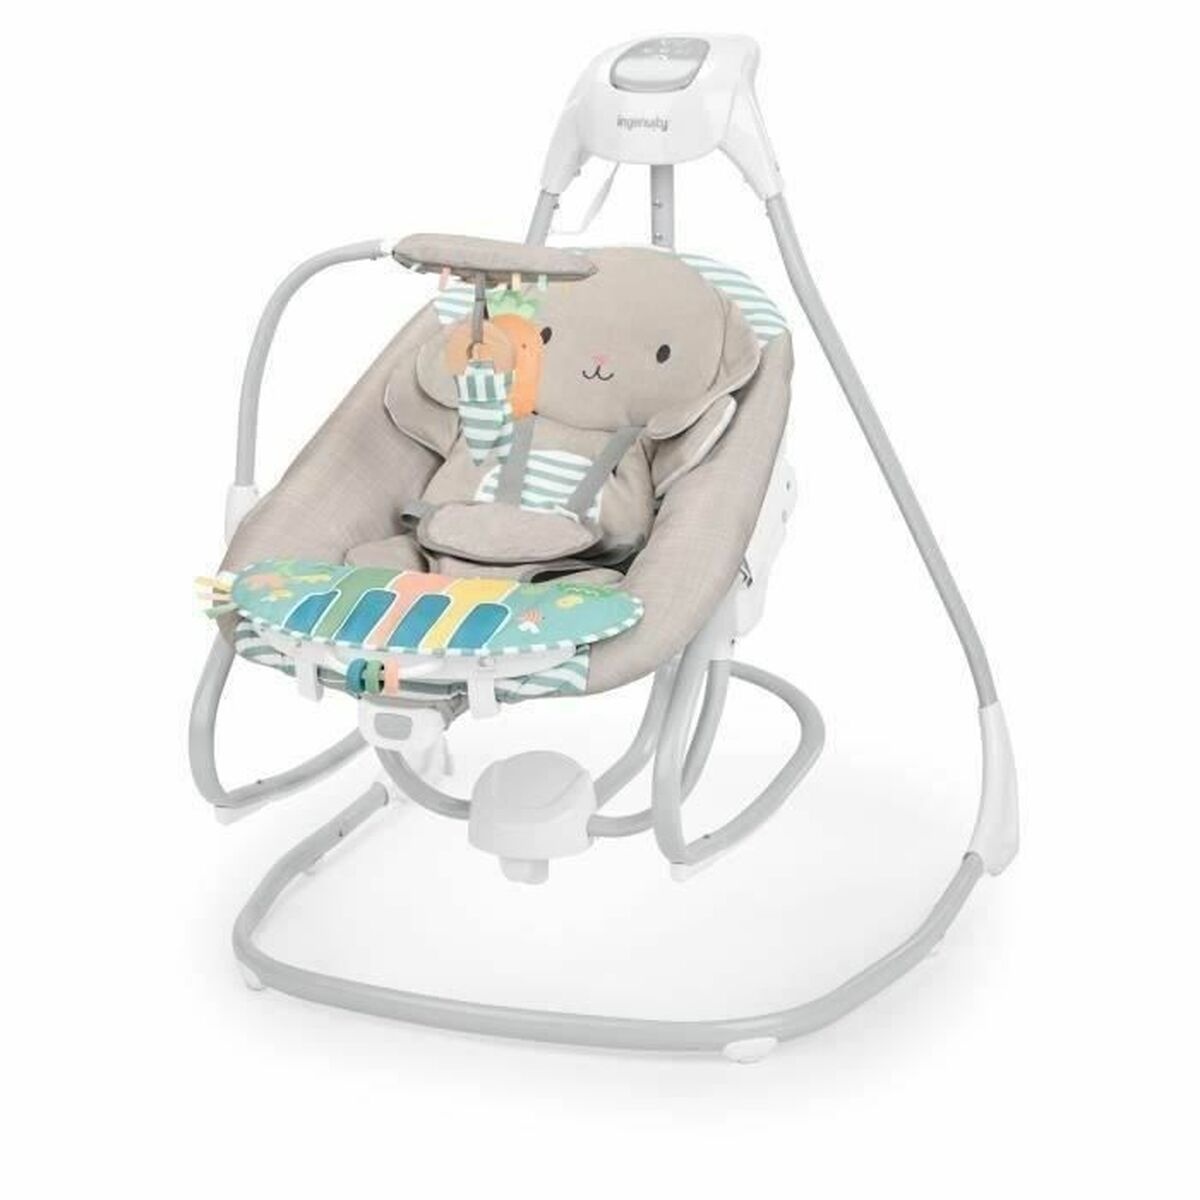
Baby Hangmat Ingenuity Sylvi Multicolour
Als u nieuwe artikelen zoekt die populair zijn op de markt, presenteren wij de Baby Hangmat Ingenuity Sylvi Multicolour ! Soort: Hangmat om in te slapen Aanbevolen leeftijd: + 0 Maanden Materiaal: Metaal Stof Plastic Kleur: Multicolour Functies: Muziek Eigenschappen: Evenwichtssysteem
Brand: Ingenuity
Category: Baby & Toddler > Baby Toys & Activity Equipment > Baby Jumpers & Swings > Baby Swings